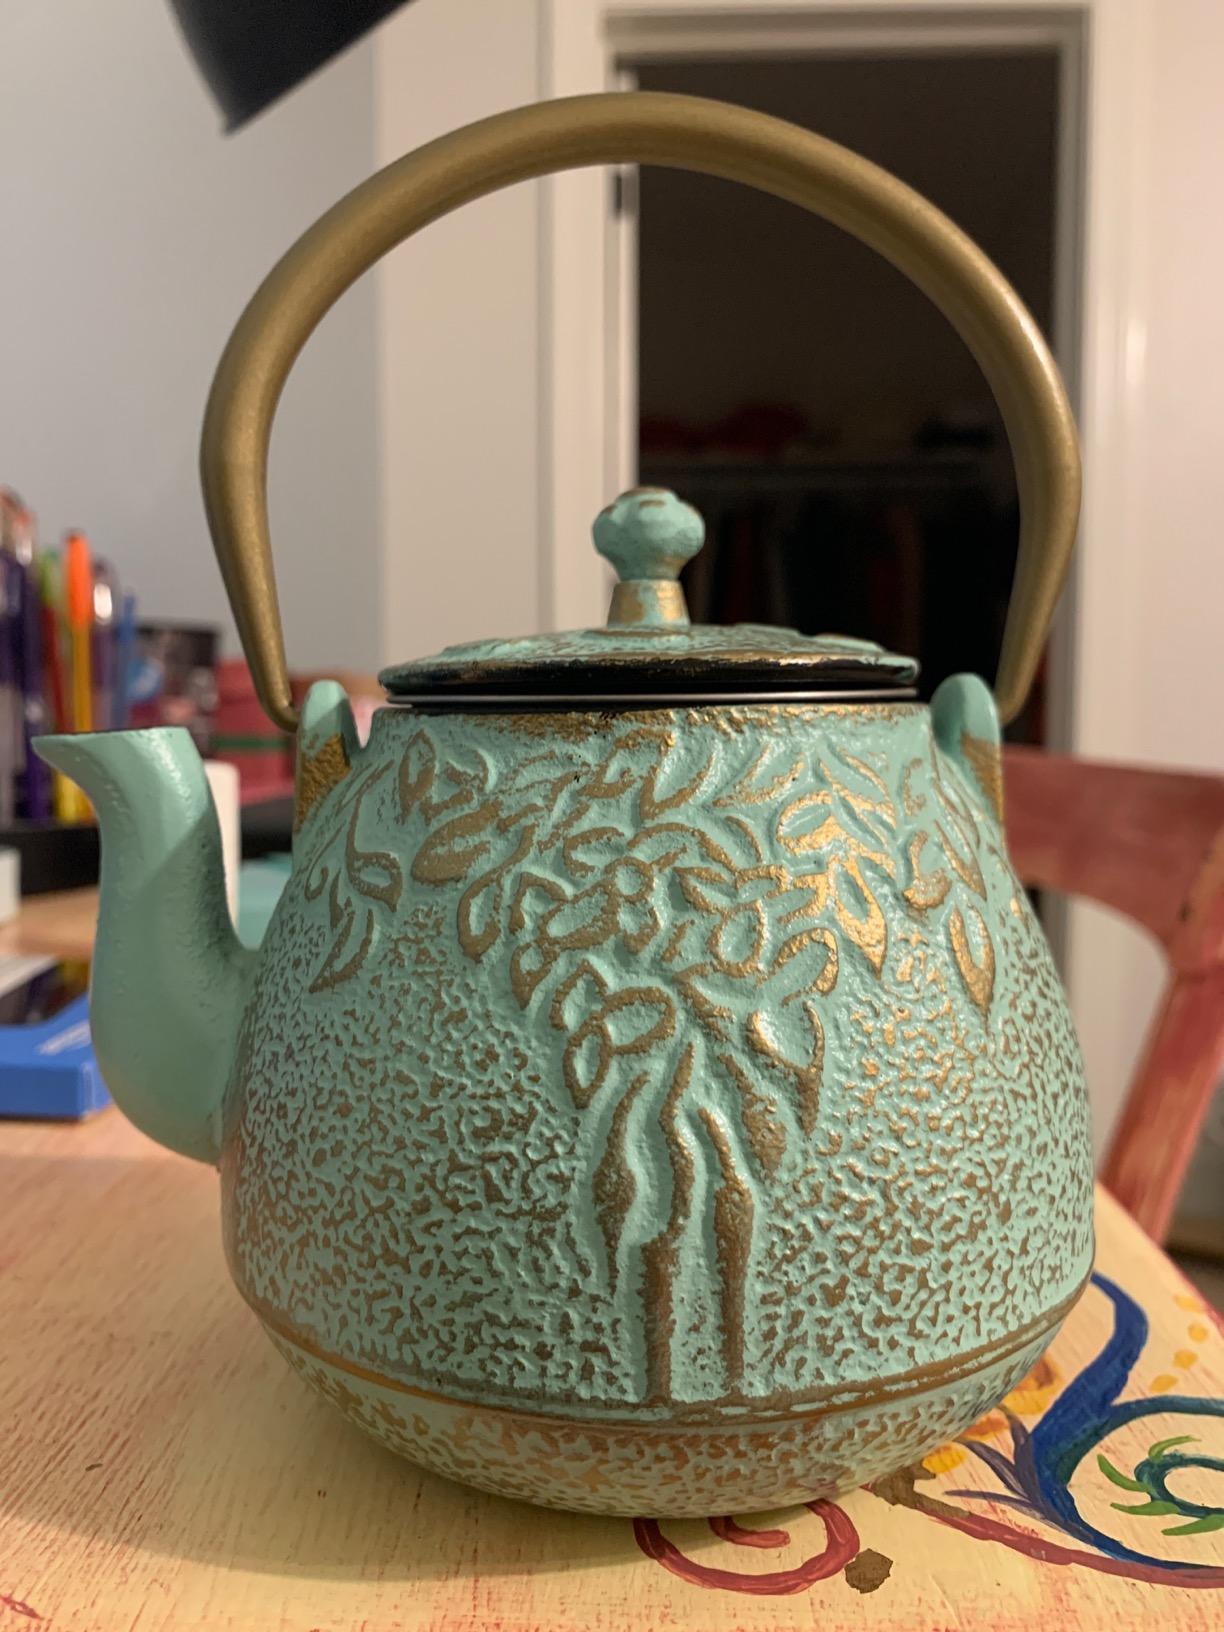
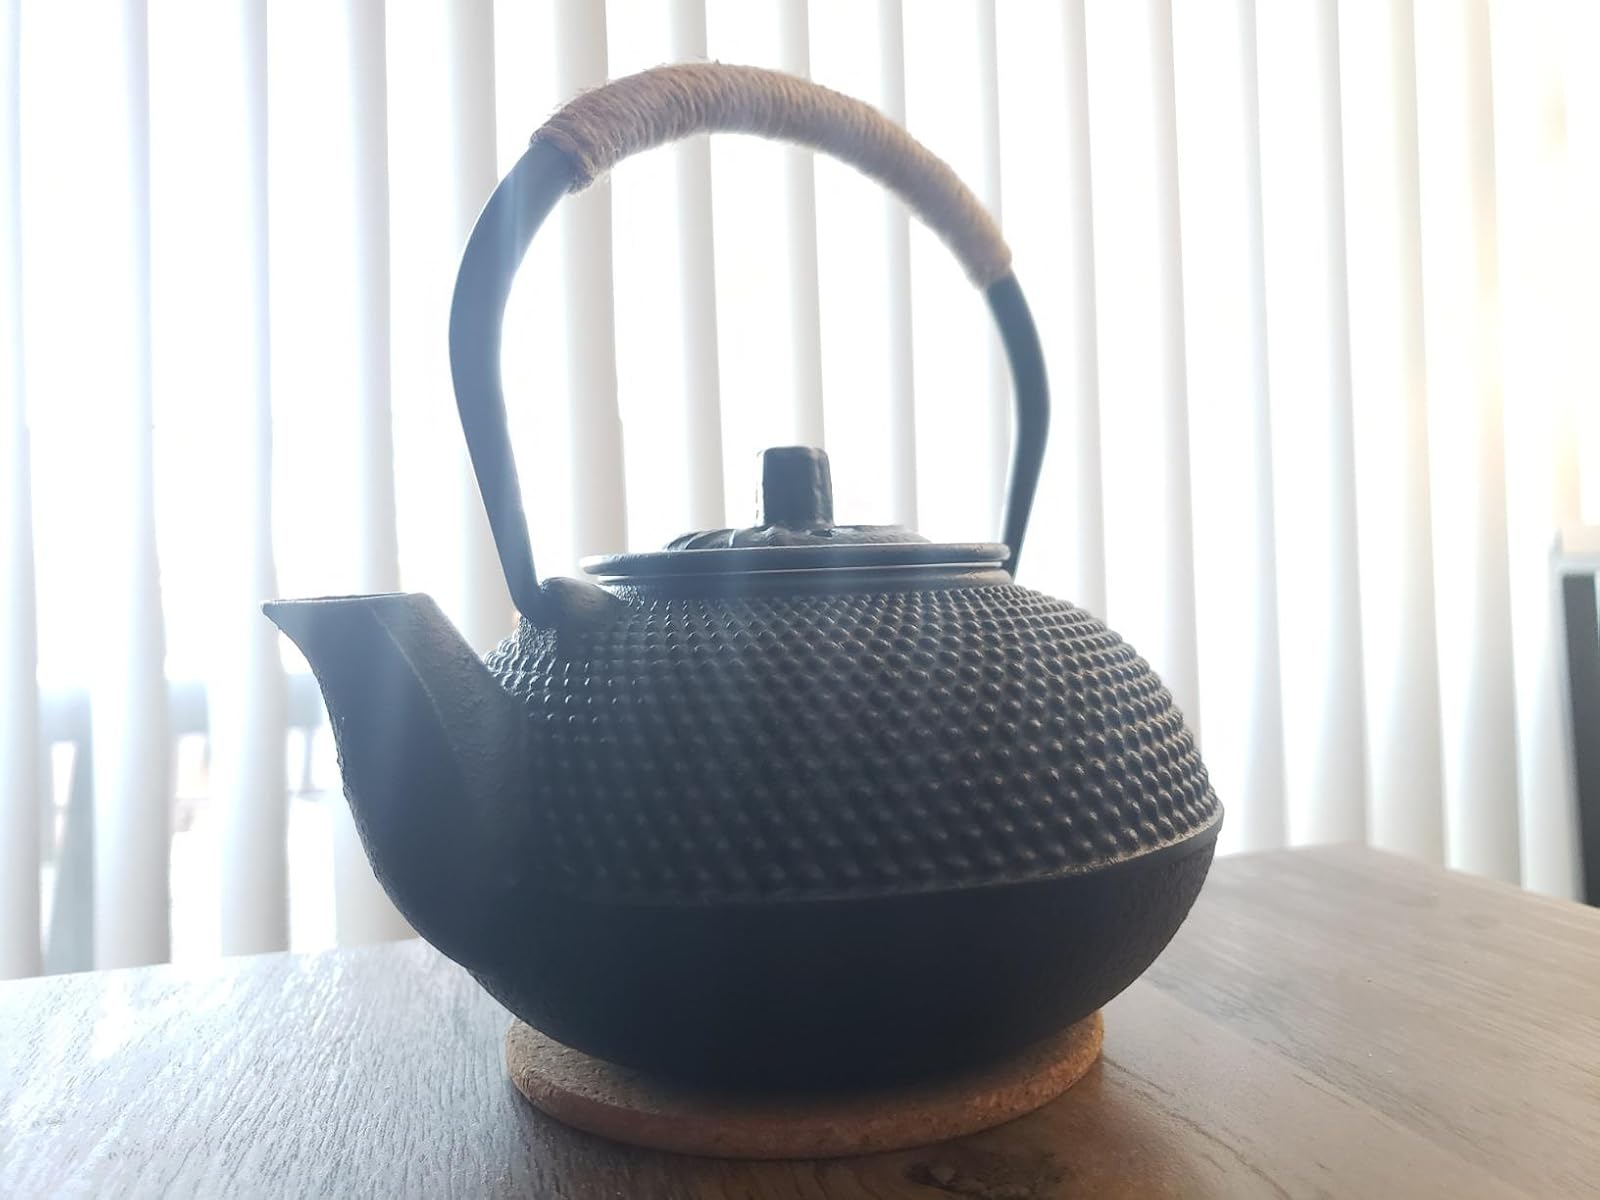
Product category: items_kettle
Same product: no